Redvers Kyle

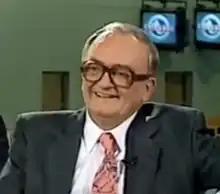
Redvers Kyle on "Calendar" in 1993

Redvers Buller Kyle (25 November 1929 – 18 November 2015) was a South African-born British broadcaster, voice over artist, actor and composer, best known for his work on the ITV network in the United Kingdom over forty years.